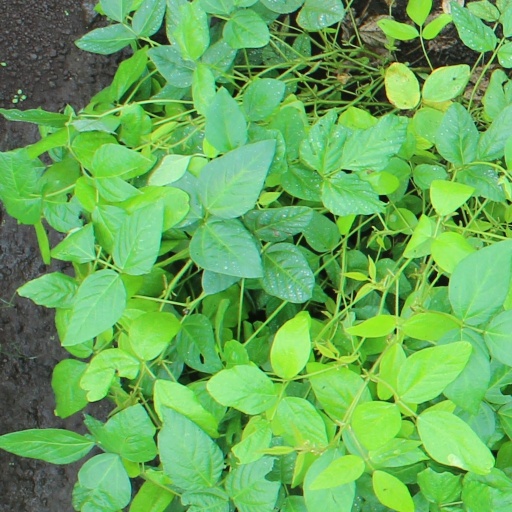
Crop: soybean